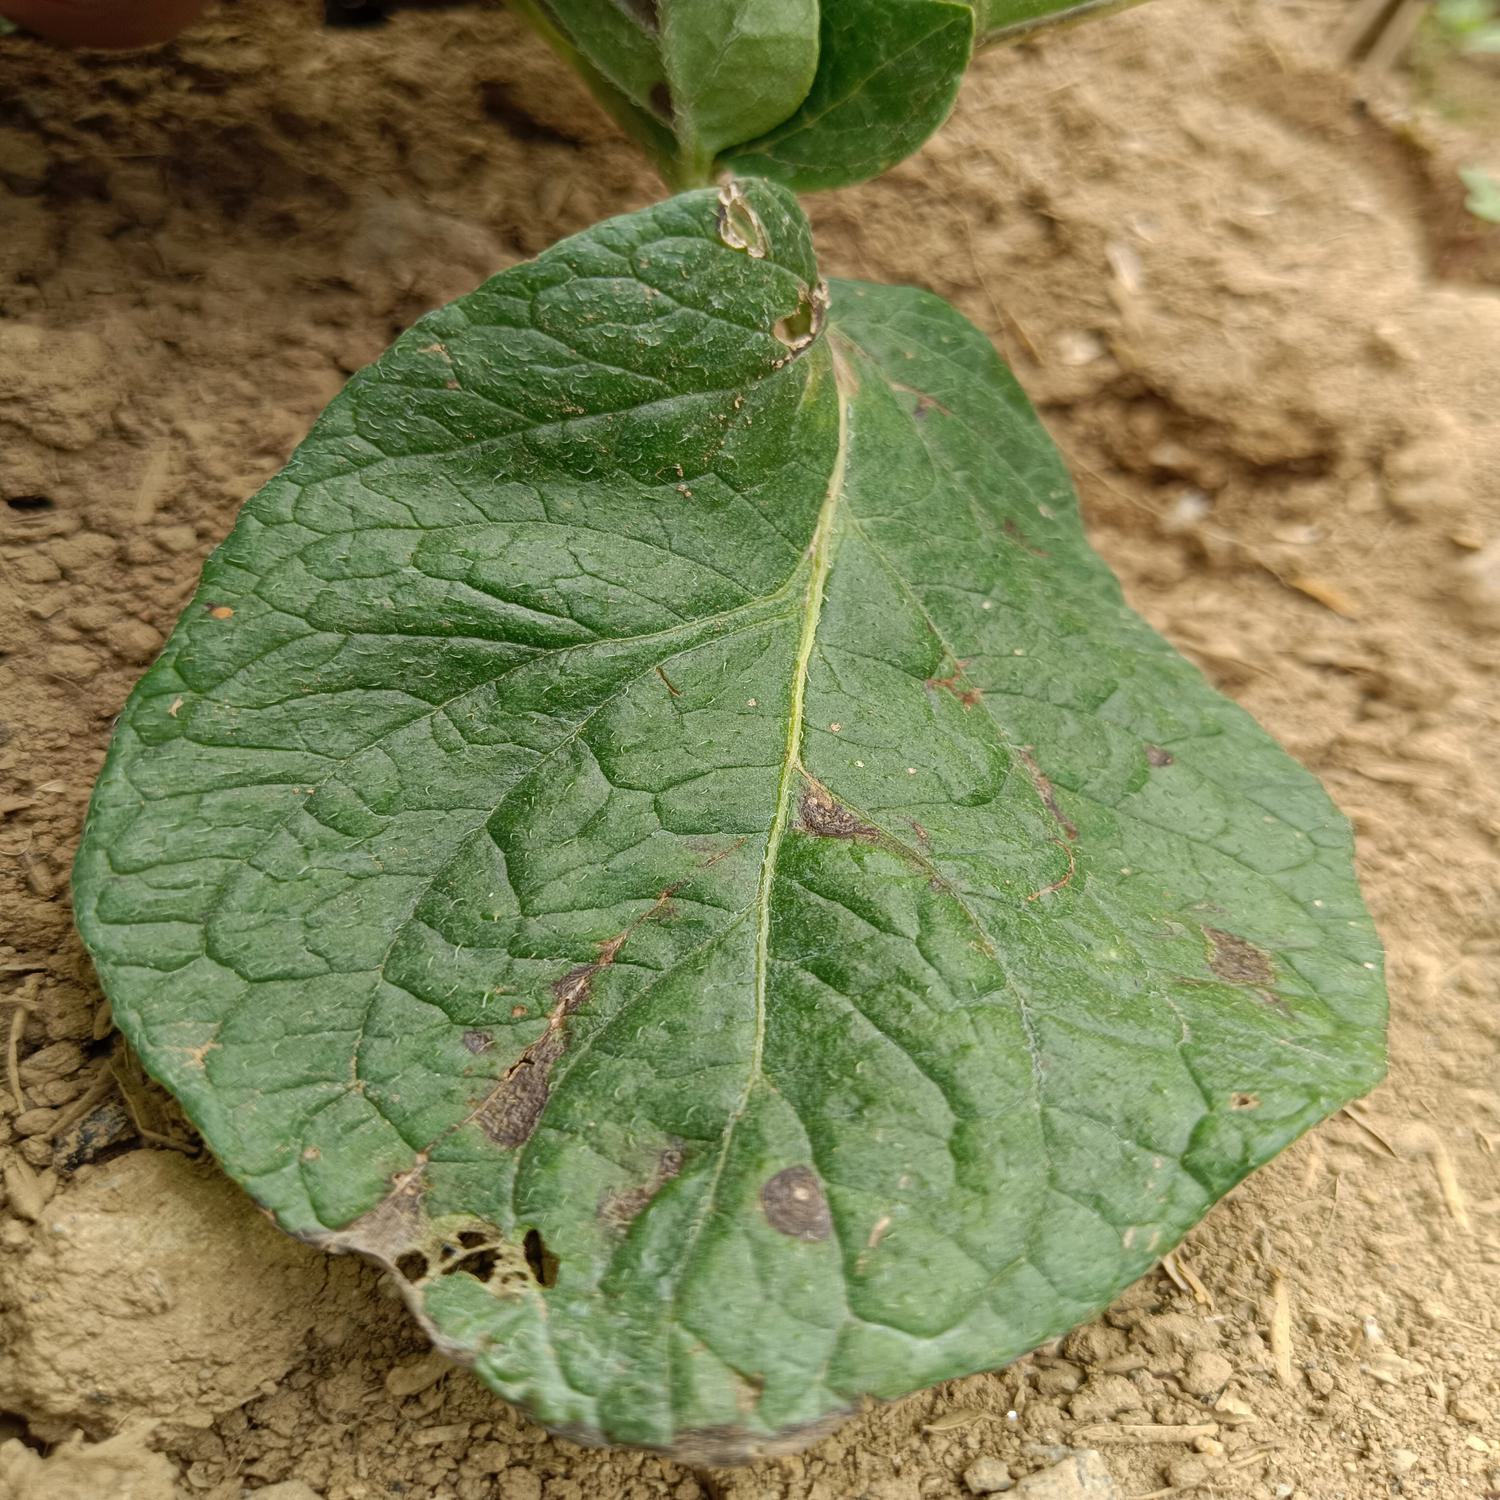
Label: Fungi